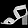
Label: Sandal